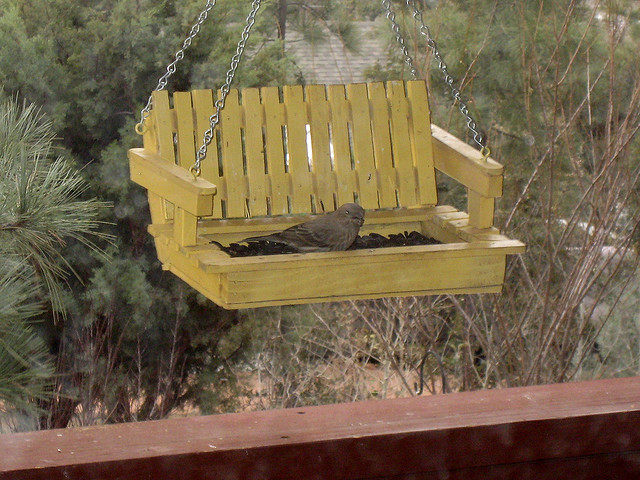
user: Given an image and a question. Answer the question in a short answer. Question: What is this item used for? Short Answer:
assistant: bird feeder